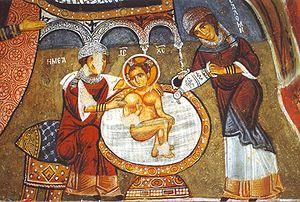
Le mot Nativité désigne principalement la naissance à Bethléem de Jésus de Nazareth. La date de cette naissance marque l'année origine du calendrier grégorien, qui fait aujourd'hui référence dans la majeure partie du monde. La Nativité est célébrée le 25 décembre par les catholiques et correspond à l'acception chrétienne de la fête de Noël.
La présente liste ne se veut pas exhaustive. Elle se propose de mentionner un choix de saints parmi les plus vénérés par l'Église orthodoxe selon les dates du calendrier grégorien. Les dates du calendrier julien sont les mêmes mais correspondent, dans le calendrier grégorien, à une date postérieure de 13 jours. Elle les classe par collège, selon une logique qui prévaut lors de la composition du programme iconographique destiné à décorer les murs d'une église. Quelques saints peuvent figurer dans deux collèges différents.
Salomé, aussi appelée Marie Salomé, est une disciple de Jésus qui apparaît brièvement dans les évangiles canoniques et de façon plus détaillée dans les évangiles apocryphes. Elle est identifiée à la femme de Zébédée, la mère de Jacques de Zébédée et de Jean de Zébédée, plus connu sous le nom d'Apôtre Jean. Tous deux sont membres du « groupe des douze », appelé par la suite douze Apôtres. Dans les traditions chrétiennes, elle est aussi la demi-sœur de Marie, la mère de Jésus.